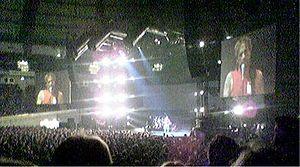
Böhse Onkelz est un groupe de rock allemand, originaire de Francfort-sur-le-Main. Il est très important de par son succès et sa longévité. Les Böhse Onkelz chantent intégralement en allemand, à l'exception des reprises de Je t'aime… moi non plus, My generation, ou Coz I Luv You. Le groupe se sépare en 2005, mais se reforme neuf ans plus tard en 2014, puis publient l'album Memento en 2016.